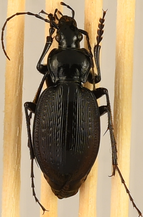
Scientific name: Carabus goryi
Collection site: Mountain Lake Biological Station NEON (MLBS), plot MLBS_002